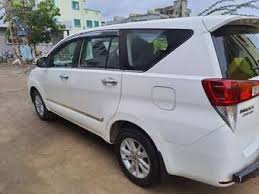
Label: noambulance